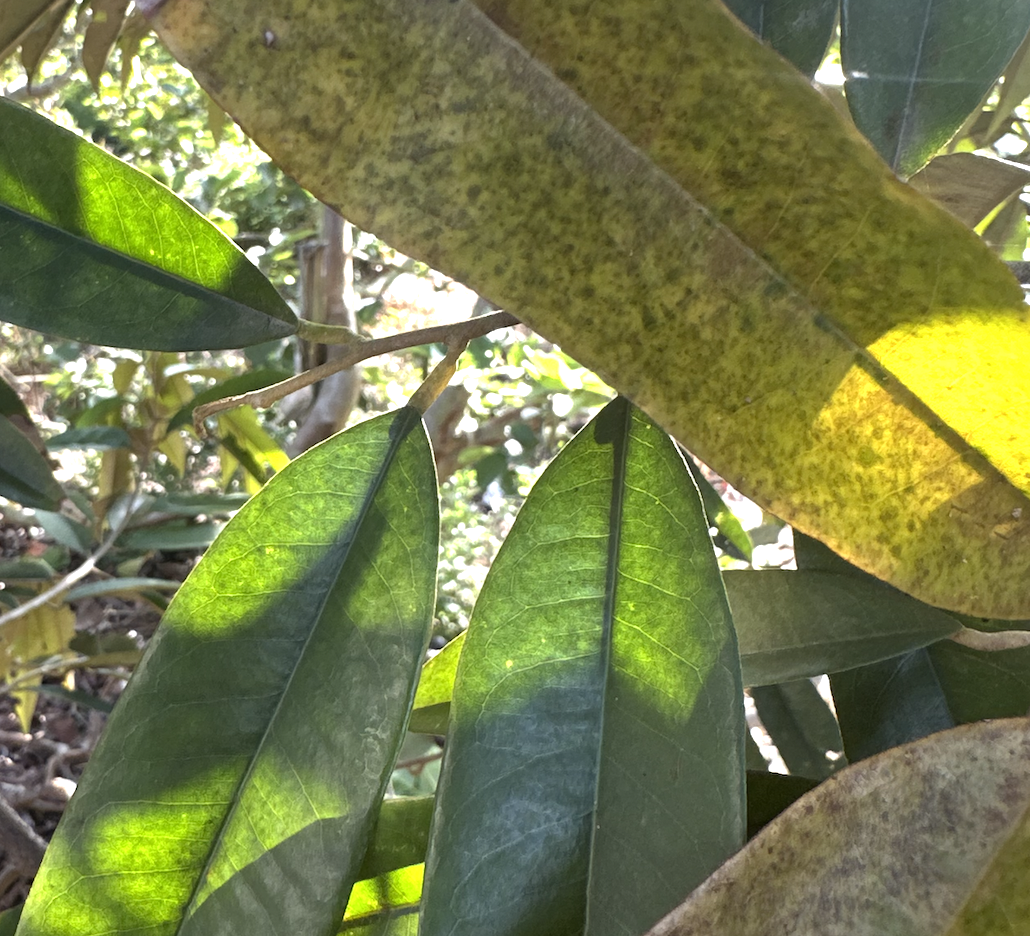
Label: sooty_mold